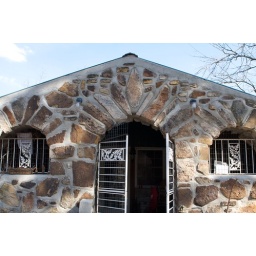
Built in honor of his departed daughter, Shelby Ravelette has been building this castle over the last 20 years.